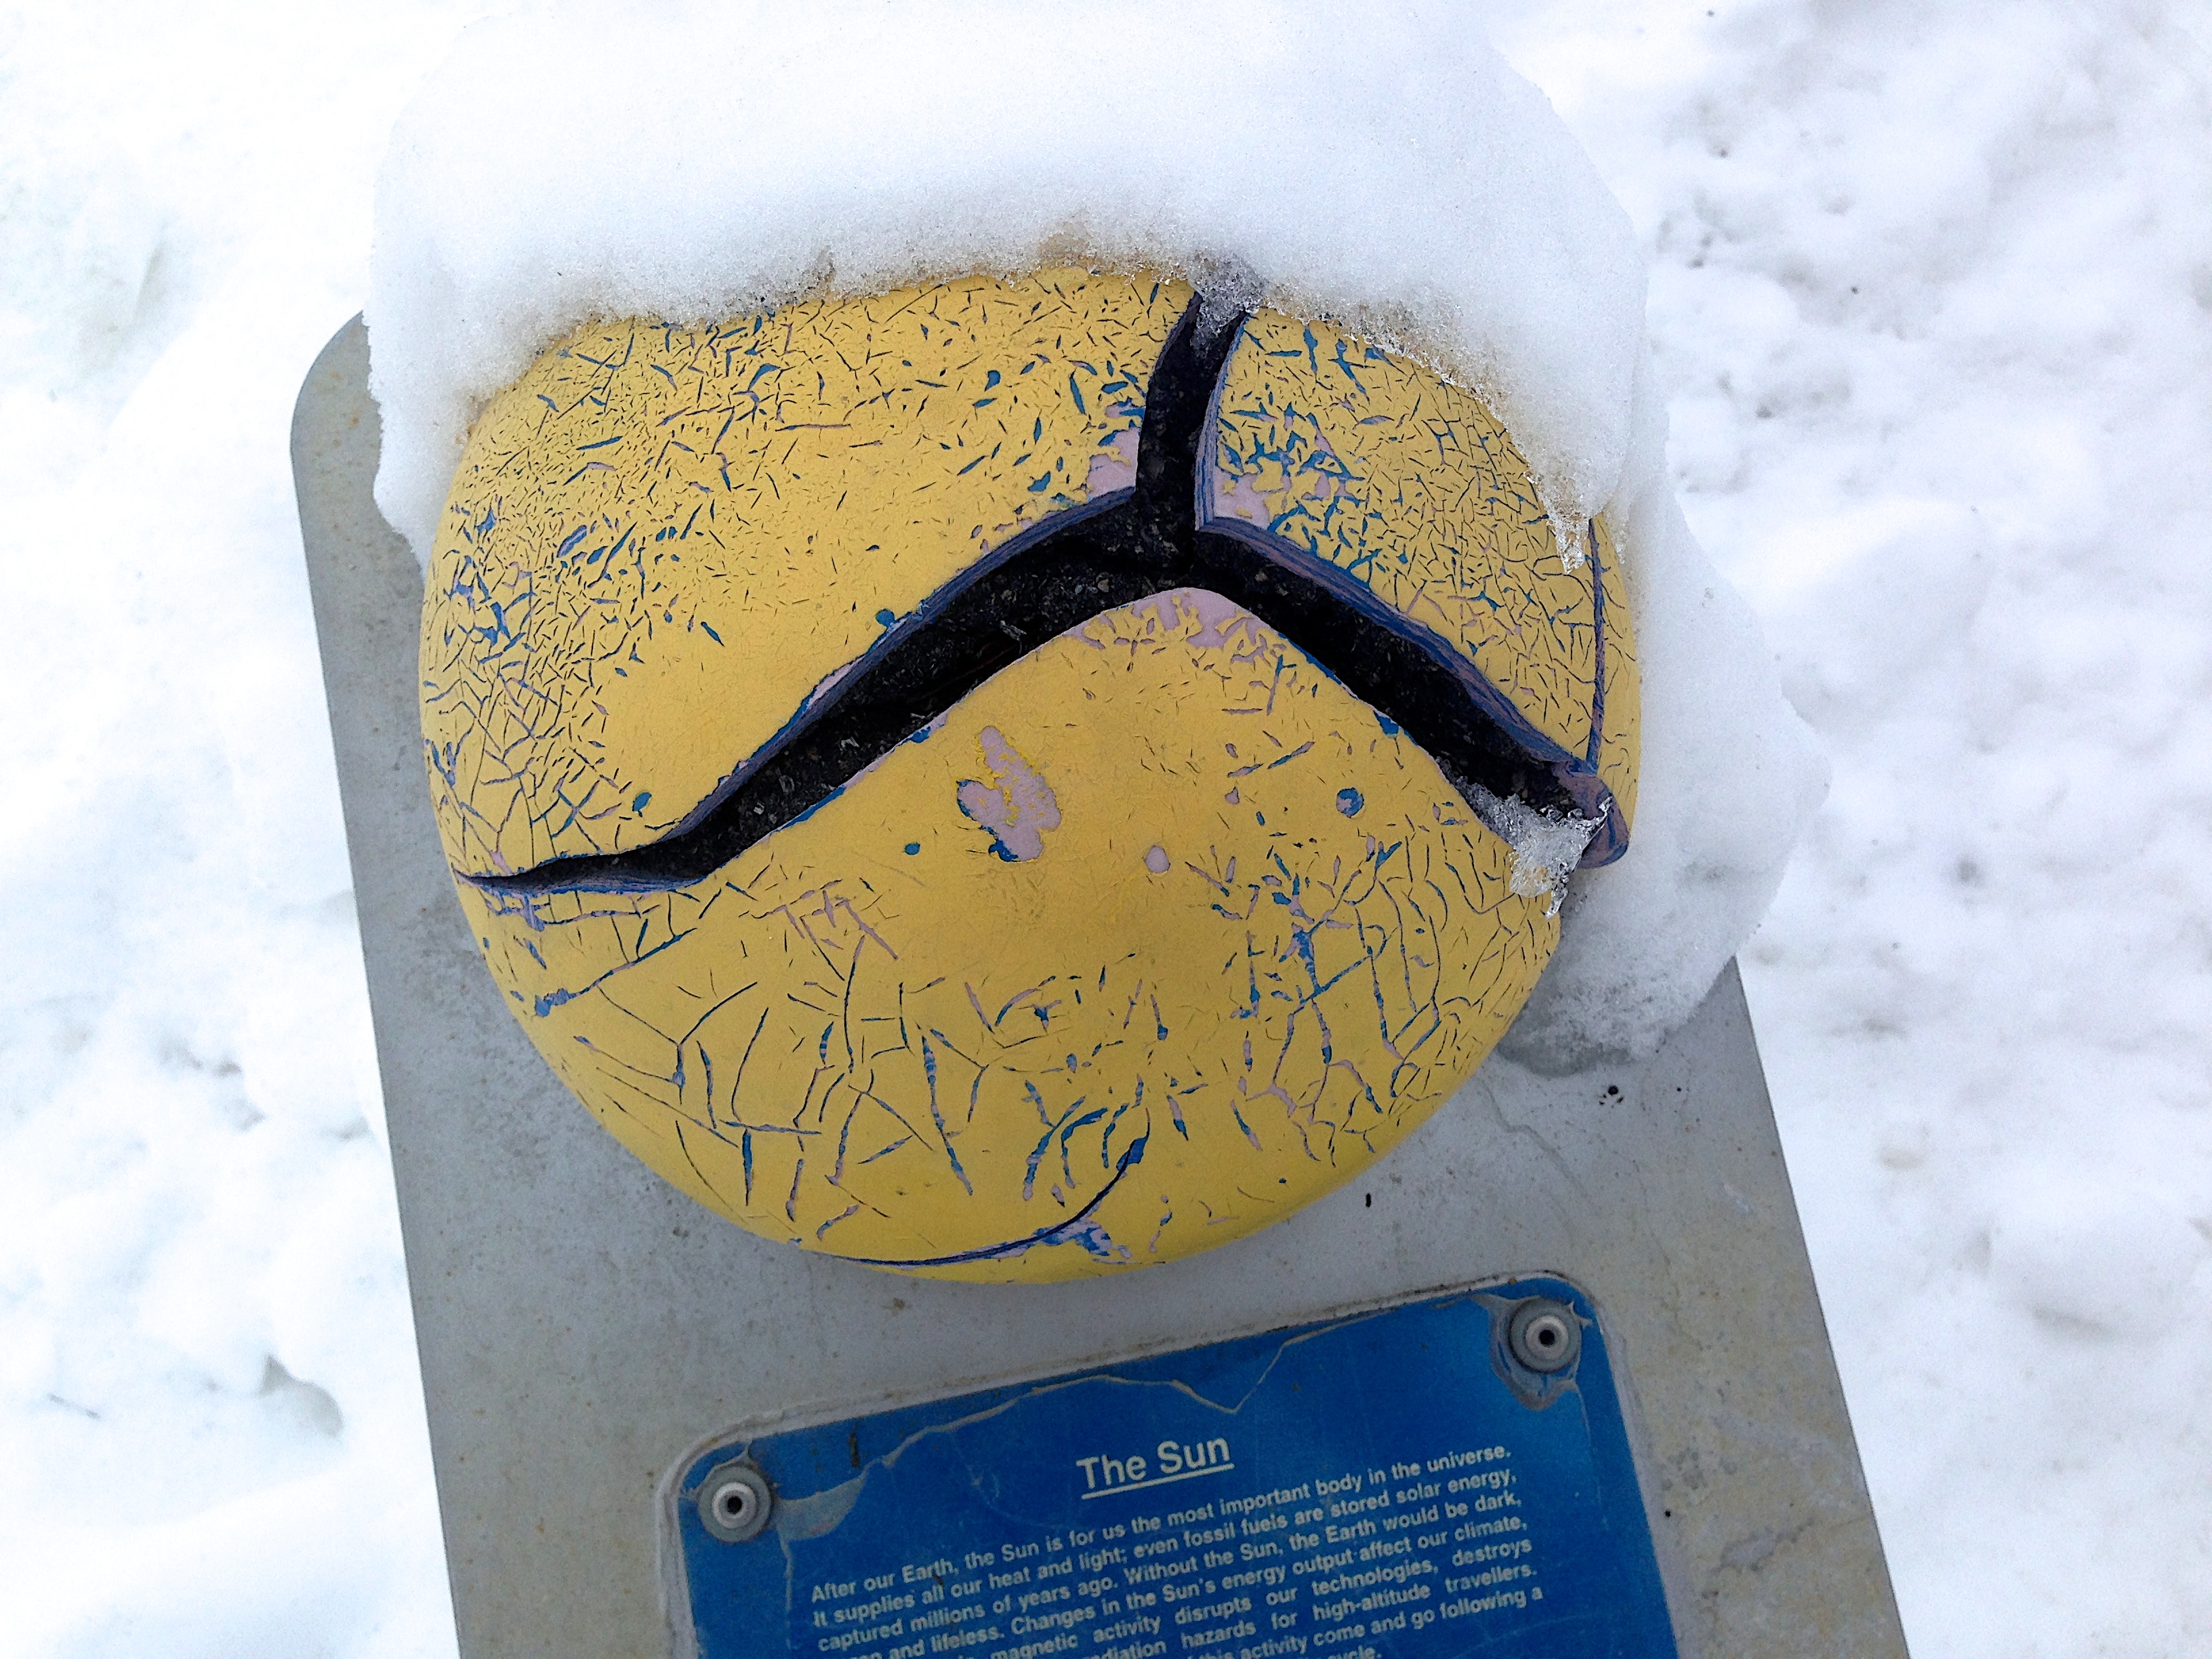
sand, snow, number, color, weather, blue, yellow, art